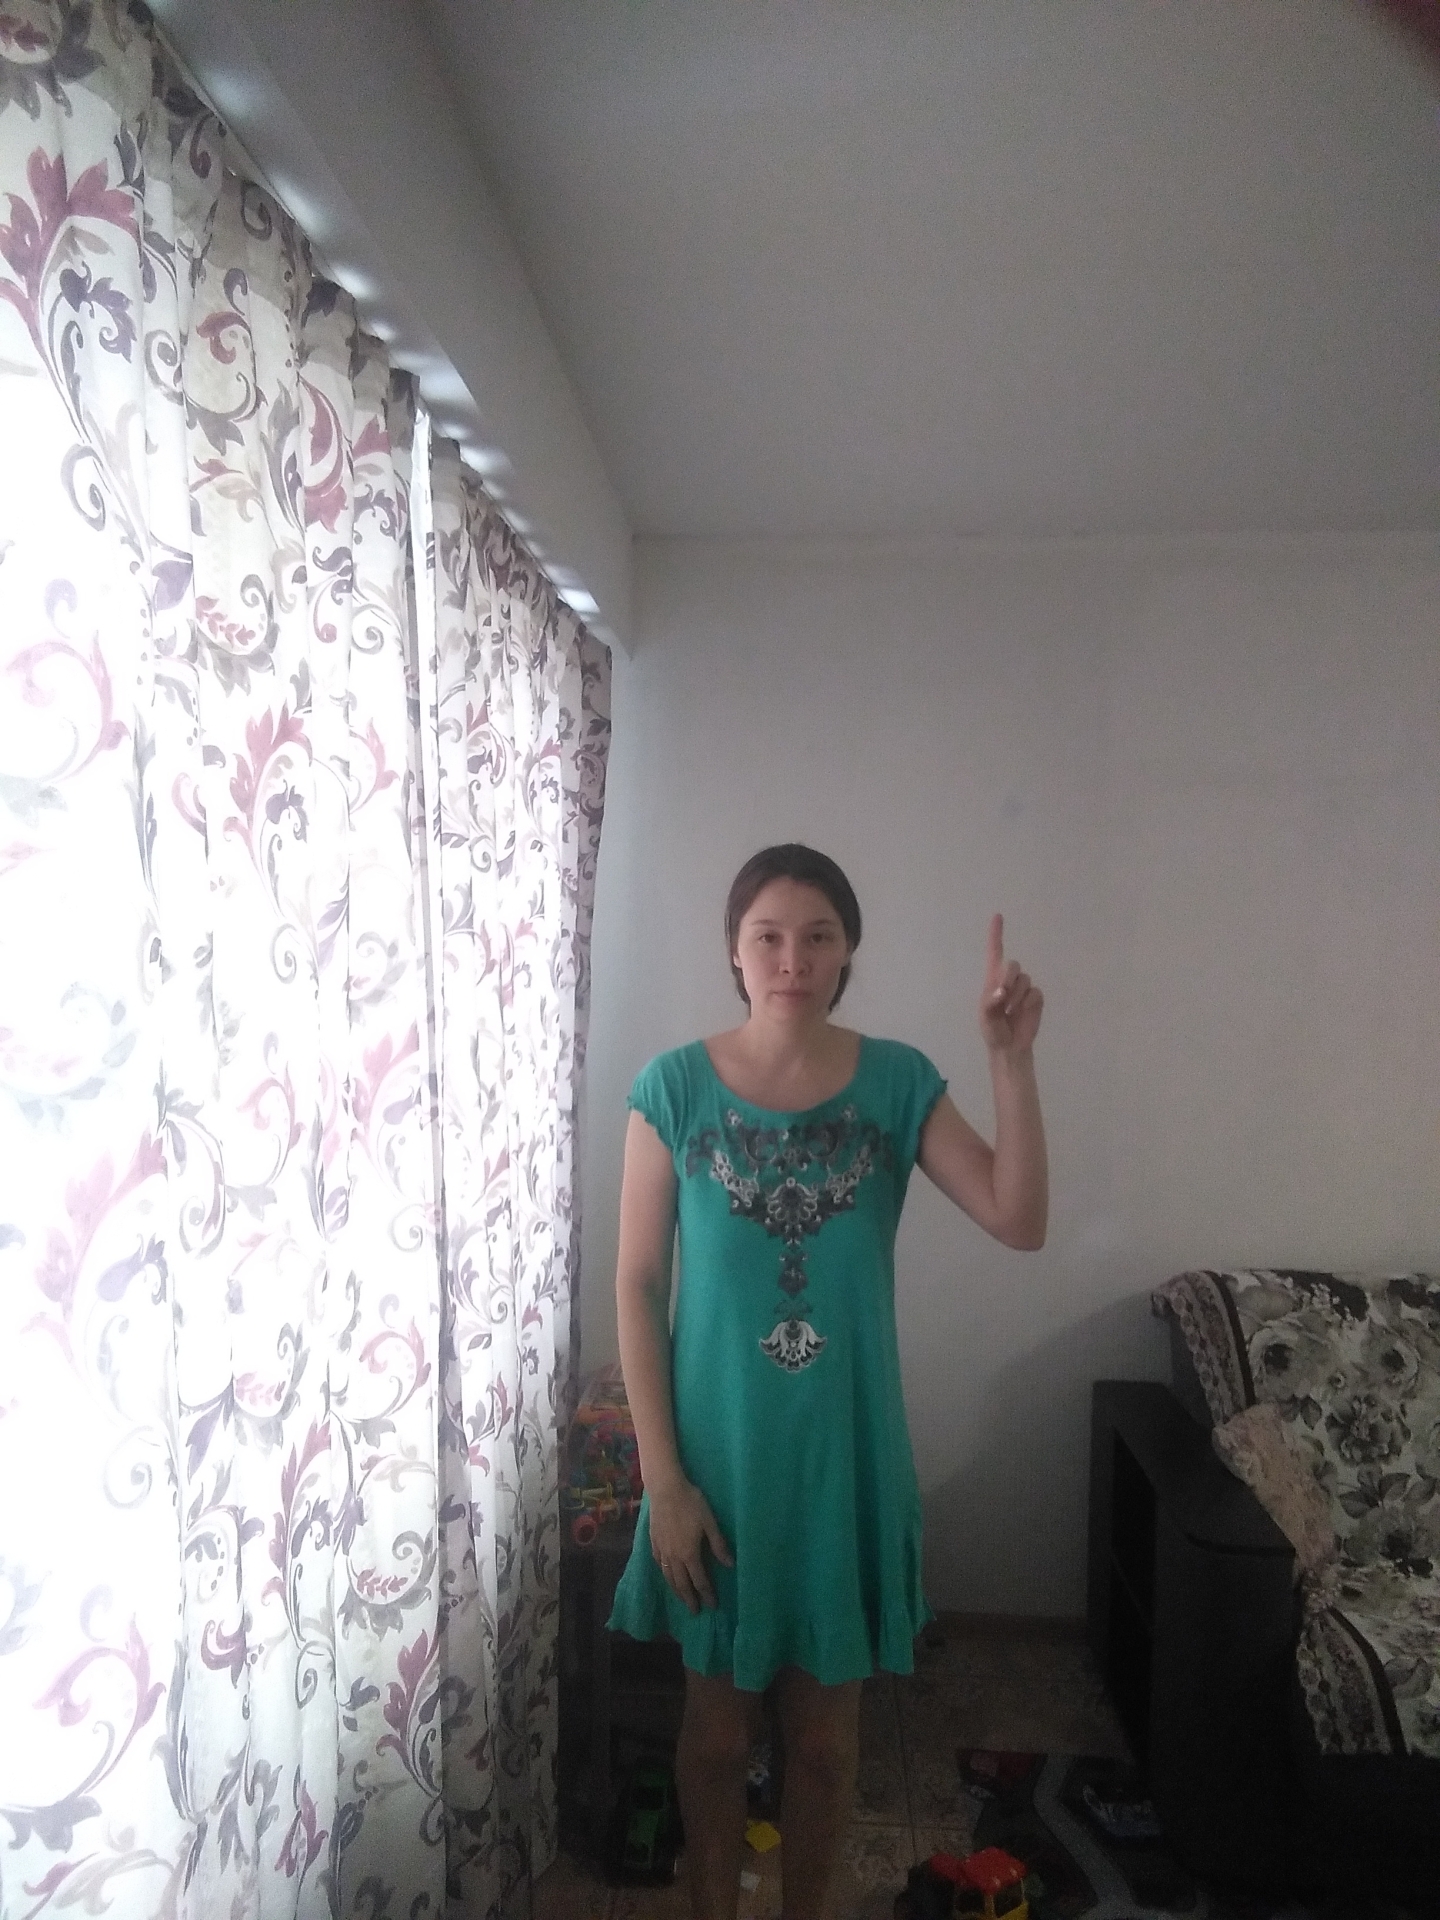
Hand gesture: one